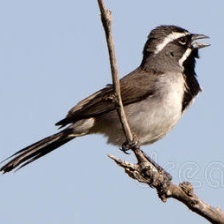
Species: BLACK-THROATED SPARROW
Scientific name: AMPHISPIZA BILINEATA